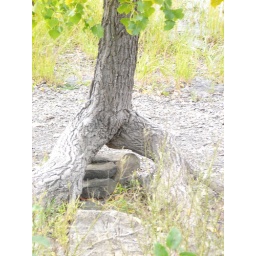
The water was this high in the spring. I've got another picture of this tree from another angle in flickr.